Lands of Elliston

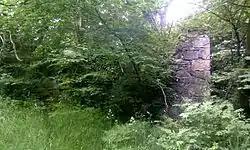
Ruins of Linnister Farm, latterly used as weaver's cottage.

An interesting story is told of how the Sempill's came to hold the 'Lands of Sempill' that circa 1316 involves Marjory Bruce, daughter of Robert the Bruce and her son, Robert II : - ""In this shire, at a part called the Knok, on Greiff near Ranfrow, was King Robert, called Blear-eye, cutted out of his mother's womb by Sir John Forrester of Elliestoun (who being hazarded on extremity to use that remedy to preserve the child's life, the Queen having there taken her child ill, being on the fields and dying, the child being quick in her belly) who before that was reputed a simple man – from whence the House of Sempill and Lords thereof have their name, and a part of their estate.""